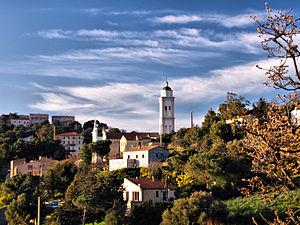
Corbara - ""A Nunziata"" et quartier Pietralta"